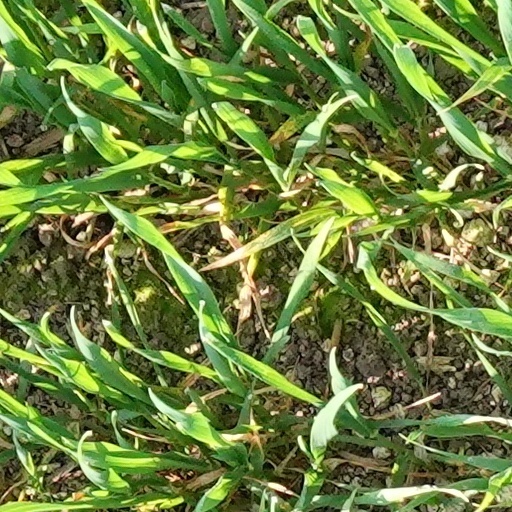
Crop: wheat